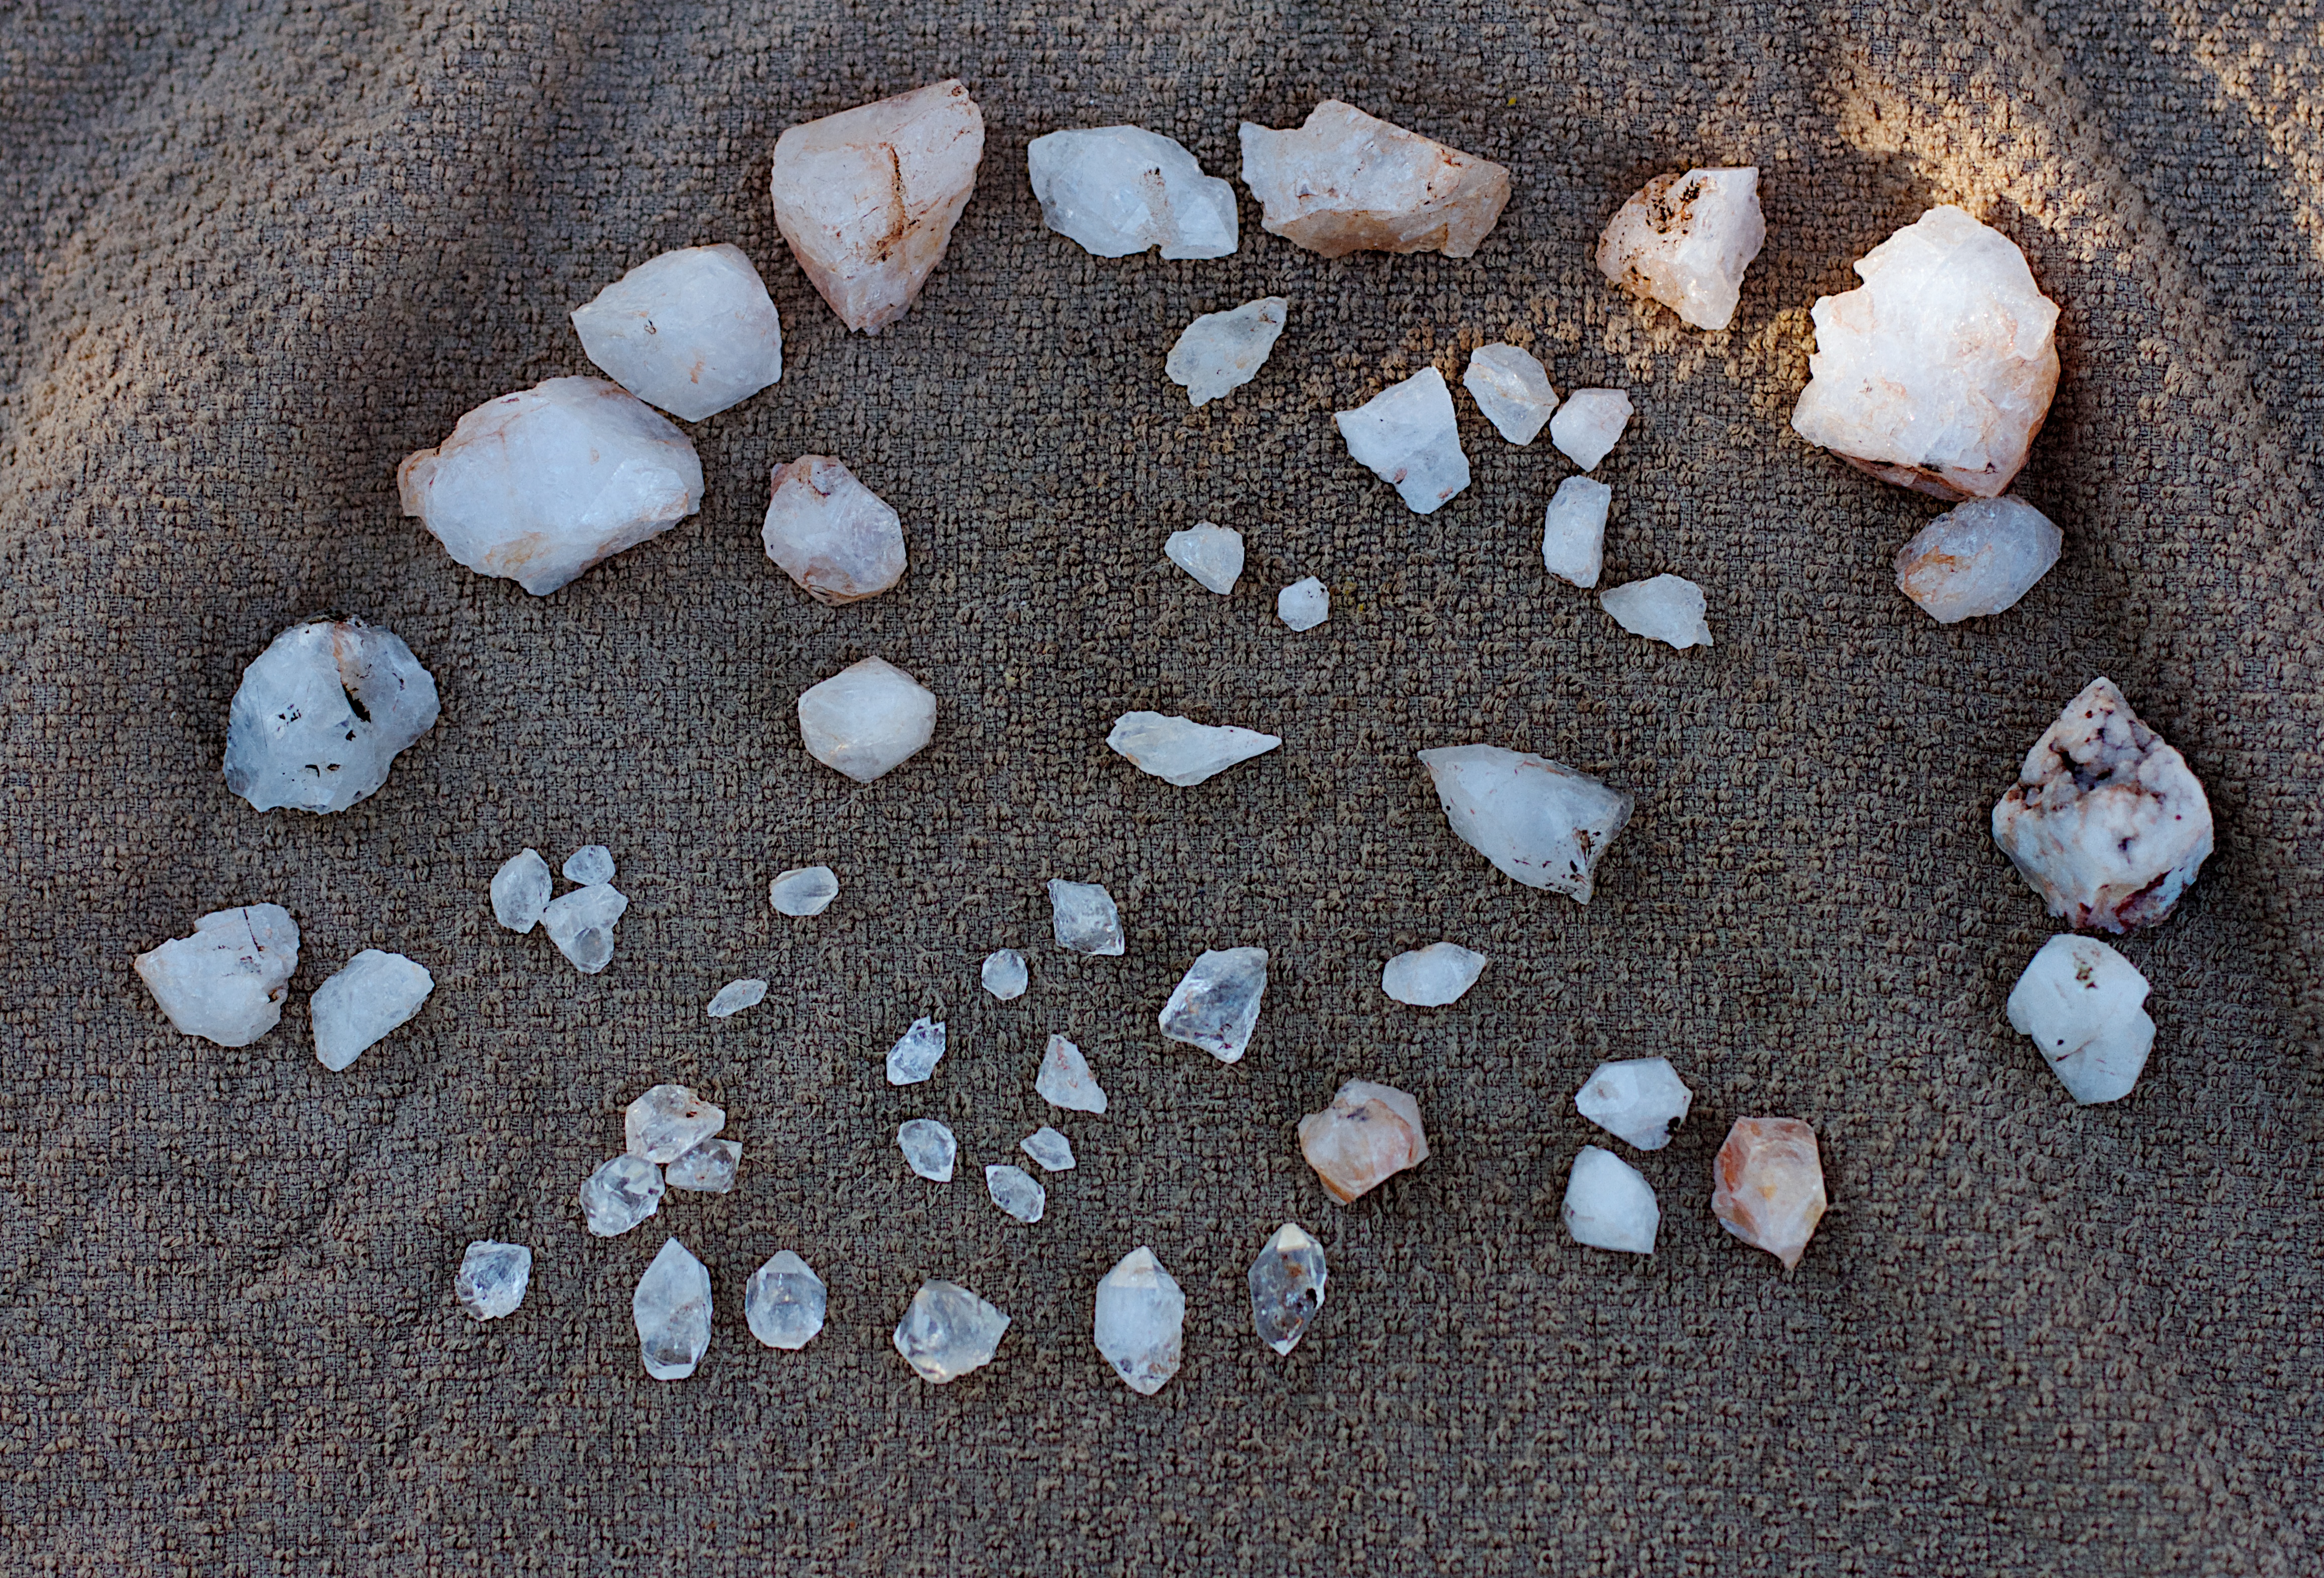
sand, rock, leaf, food, pebble, material, invertebrate, seashell, organ